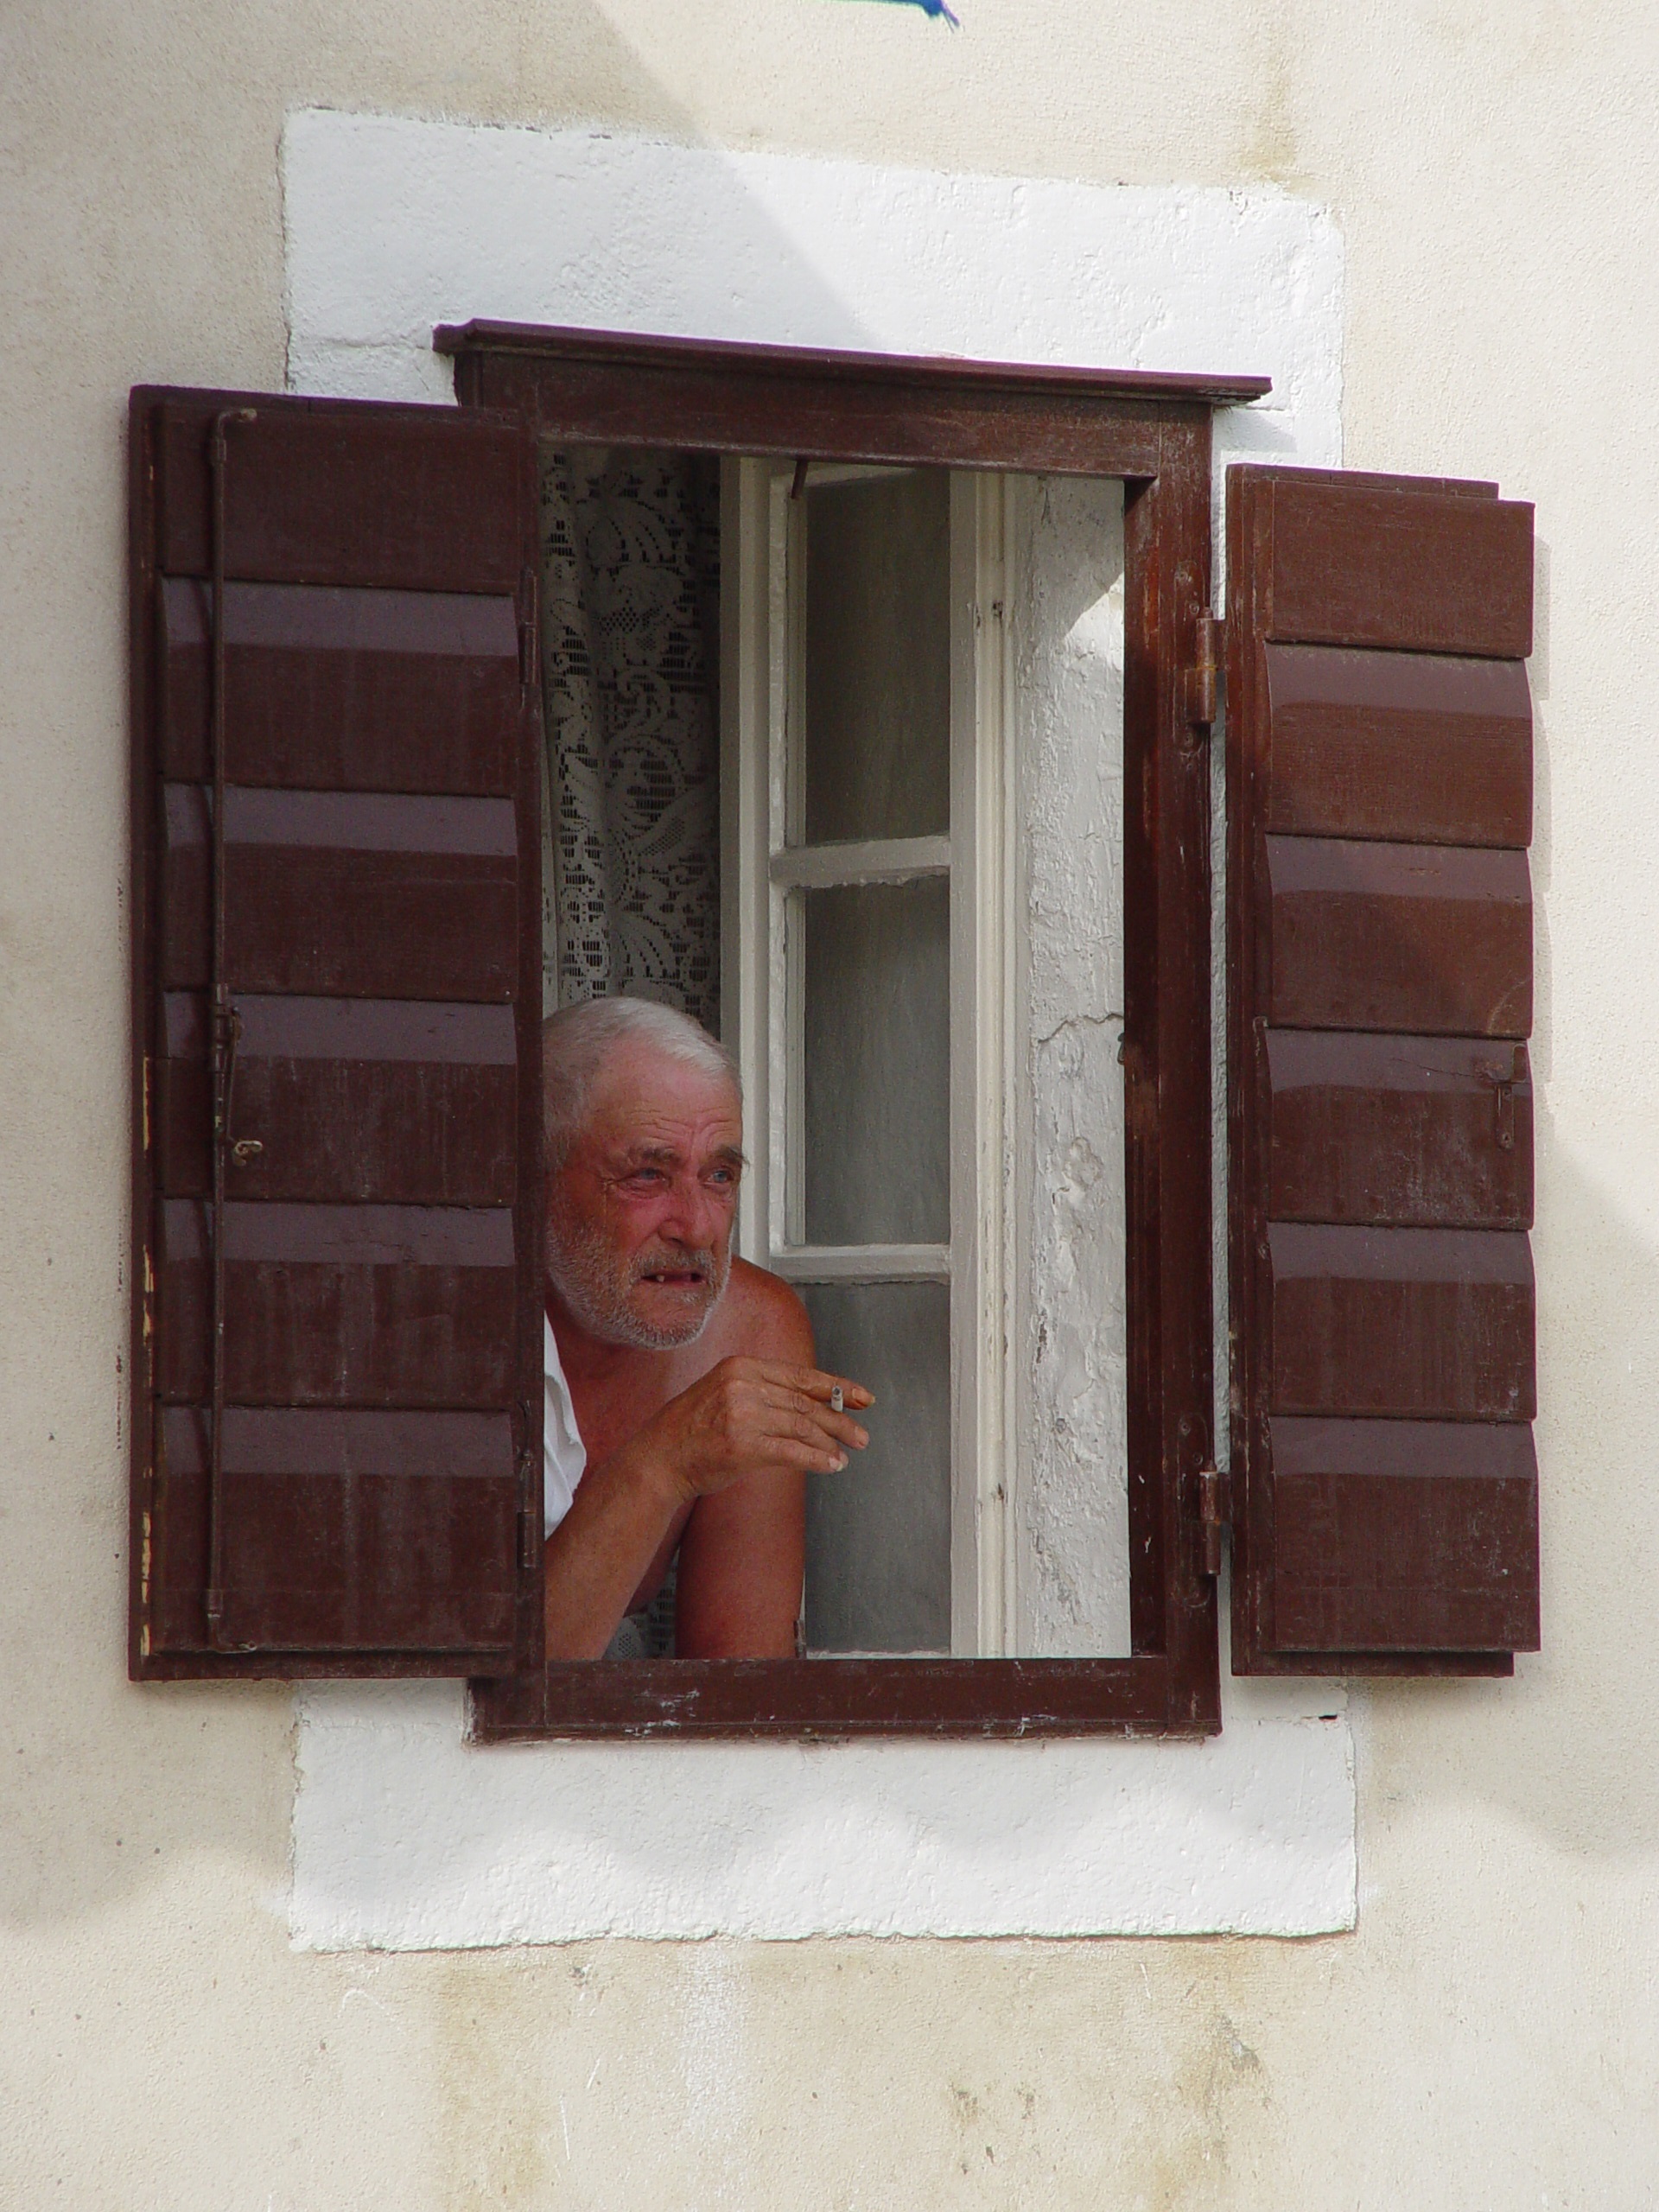
wood, house, window, home, wall, red, color, furniture, door, interior design, photograph, picture frame, image, window covering